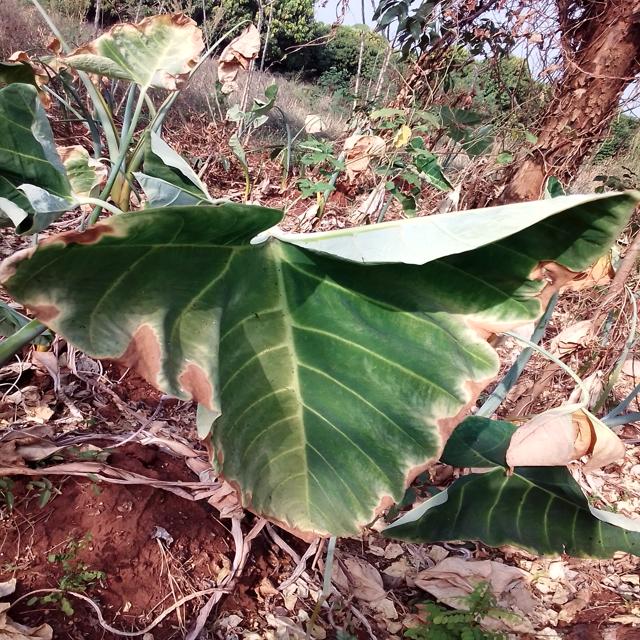
Label: Early_Blight